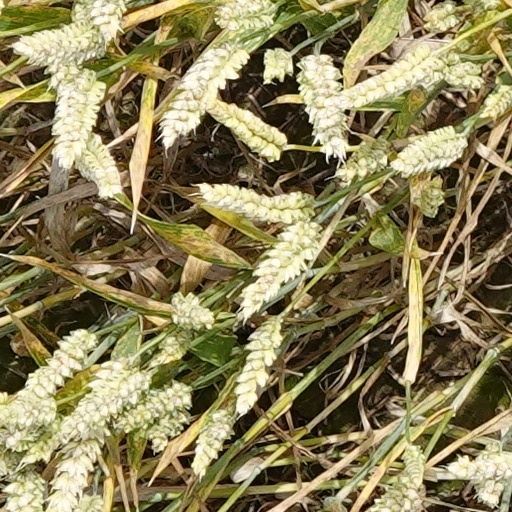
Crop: wheat